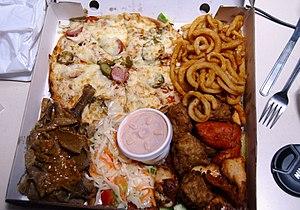
Munchy box, spécialisté de Glasgow proposant une sélection de snacks dans une boîte à pizza. Ici, dans le sens horlogique
Une munchy box, parfois munch box, est un plat de fast-food de Glasgow, composé de divers snacks, le tout servi dans une boîte de pizza.